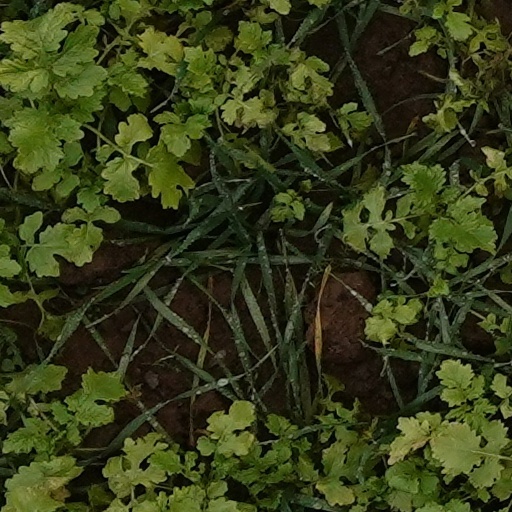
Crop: wheat